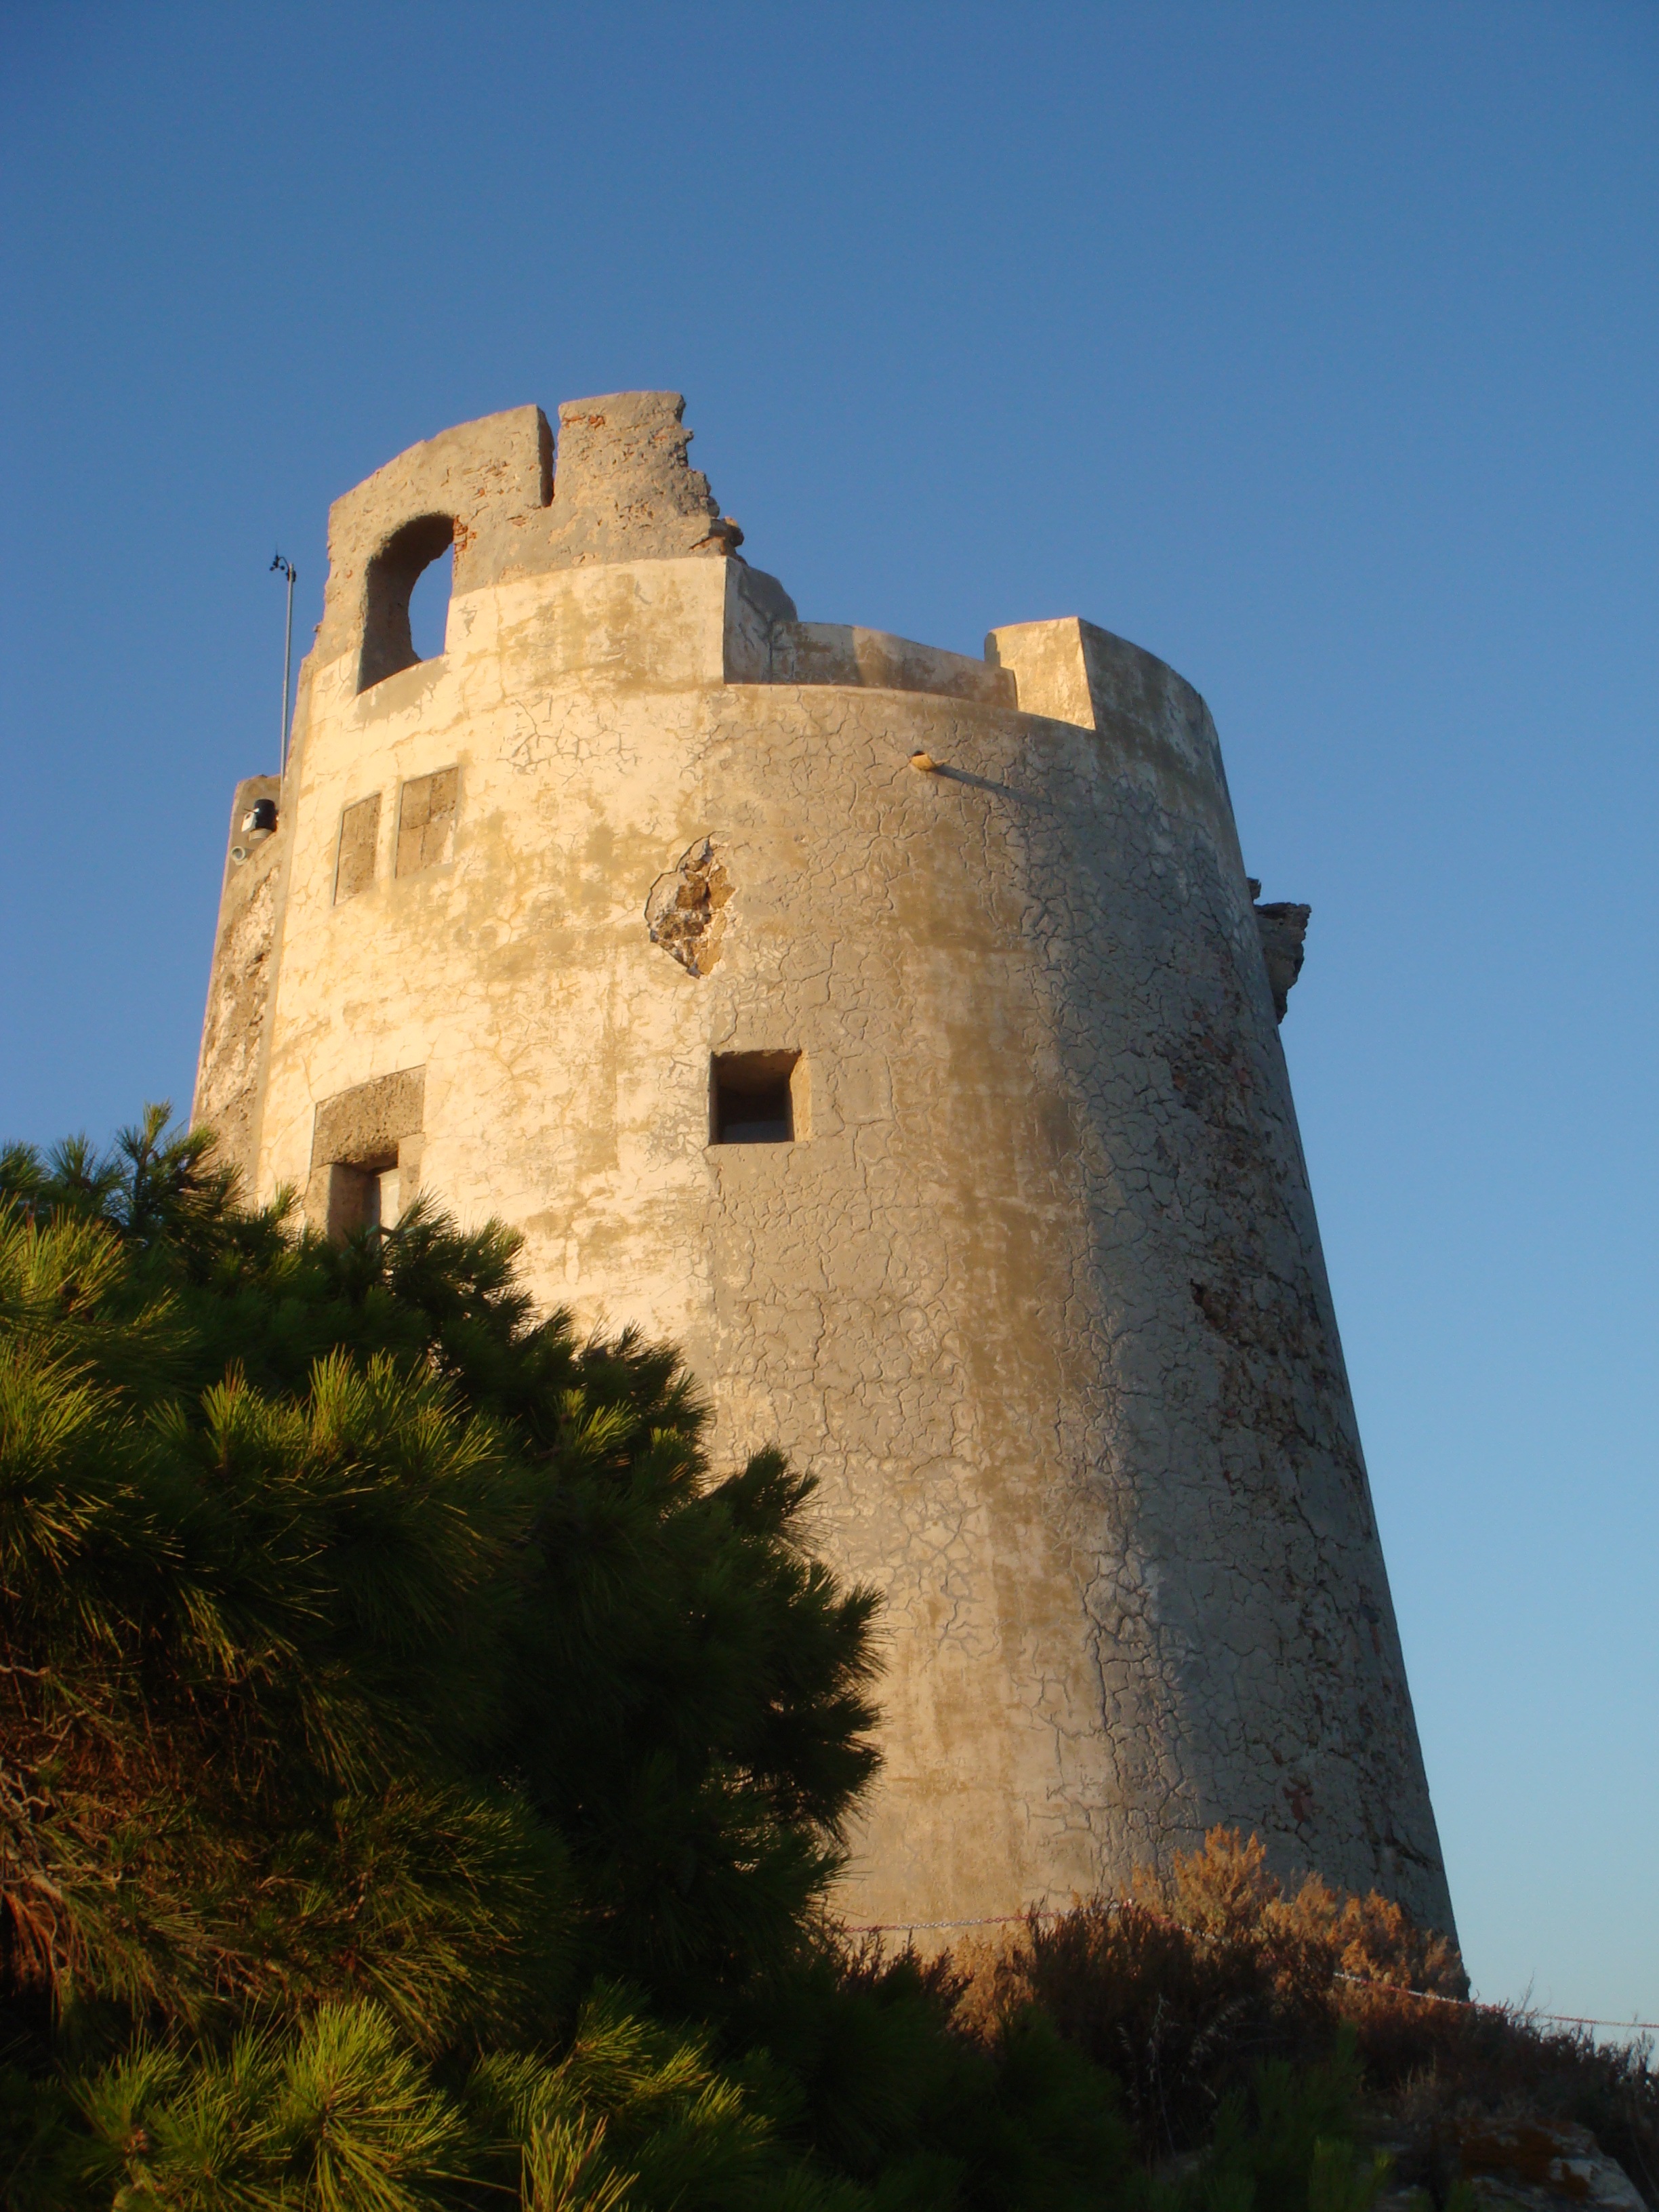
sky, building, chateau, tower, castle, fortification, blue sky, torre, sardinia, medieval tower